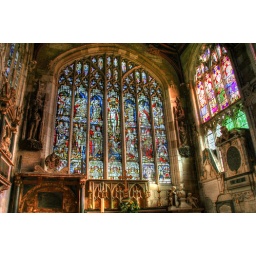
The stained glass window above Shakespeare's grave